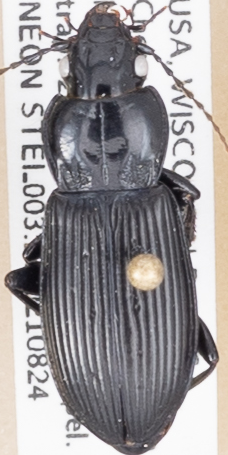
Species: Pterostichus melanarius melanarius
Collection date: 2021-08-24
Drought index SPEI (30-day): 0.578
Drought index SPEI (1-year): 0.144
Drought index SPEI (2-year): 1.242